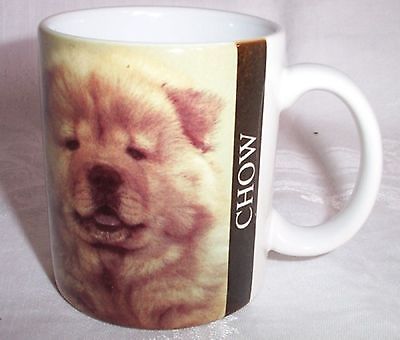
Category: mug